Henry Grey, 8th Earl of Kent

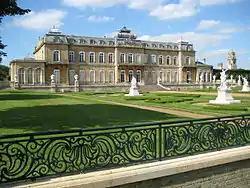
Wrest House, Bedfordshire

He was born the only son of Charles Grey, 7th Earl of Kent and his wife Susan Cotton and educated at Trinity College, Cambridge. His legal agents include John Selden, a prominent jurist.